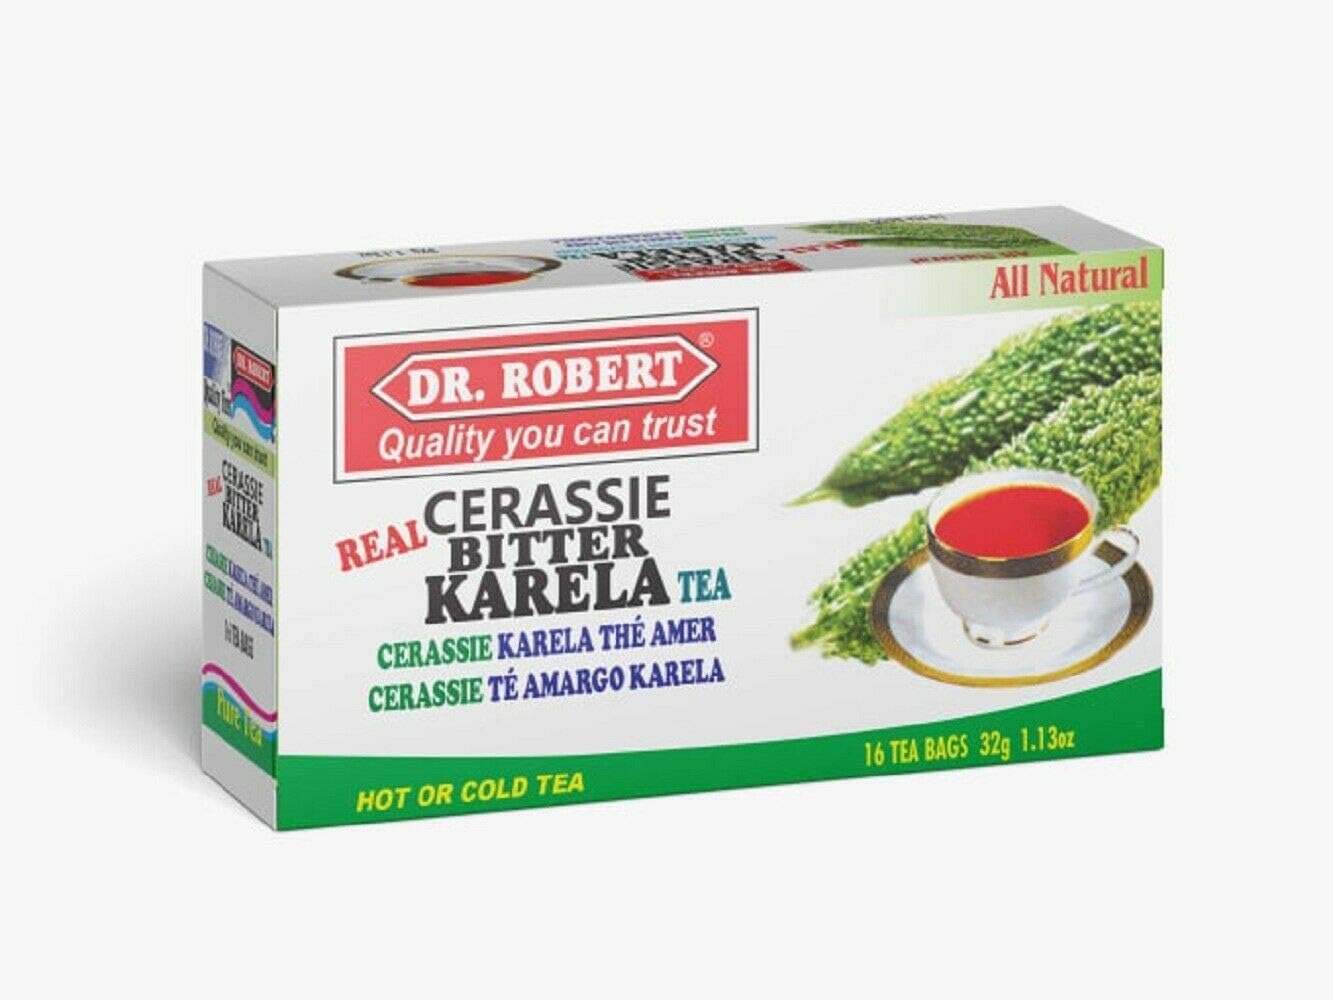
Item Name: Dr Robert Cerassie Bitter Karela Tea -16 Tbags
Bullet Point: Made In India
Product Description: bitter karela
Value: 16.0
Unit: Count

Price: 11.9